Marvin Andrews

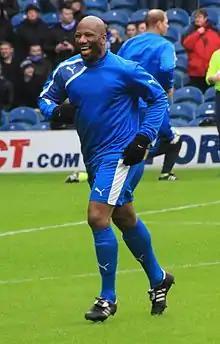
Andrews in 2015

Marvin Andrews CM (born 22 December 1975) is a Trinidadian former professional footballer who played as a centre back.